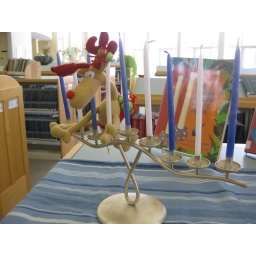
Obviously bored sitting among the books in the Sequels and Series display......